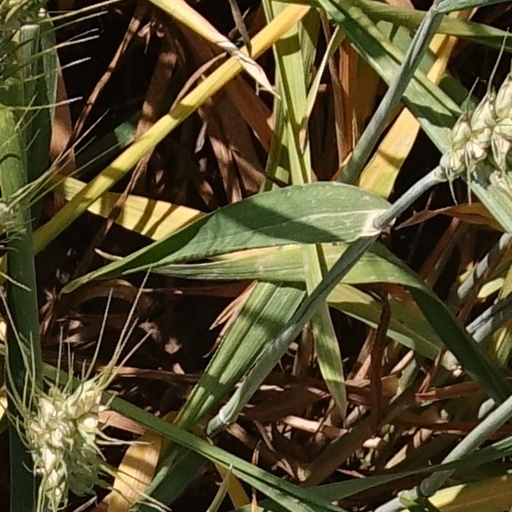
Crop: wheat